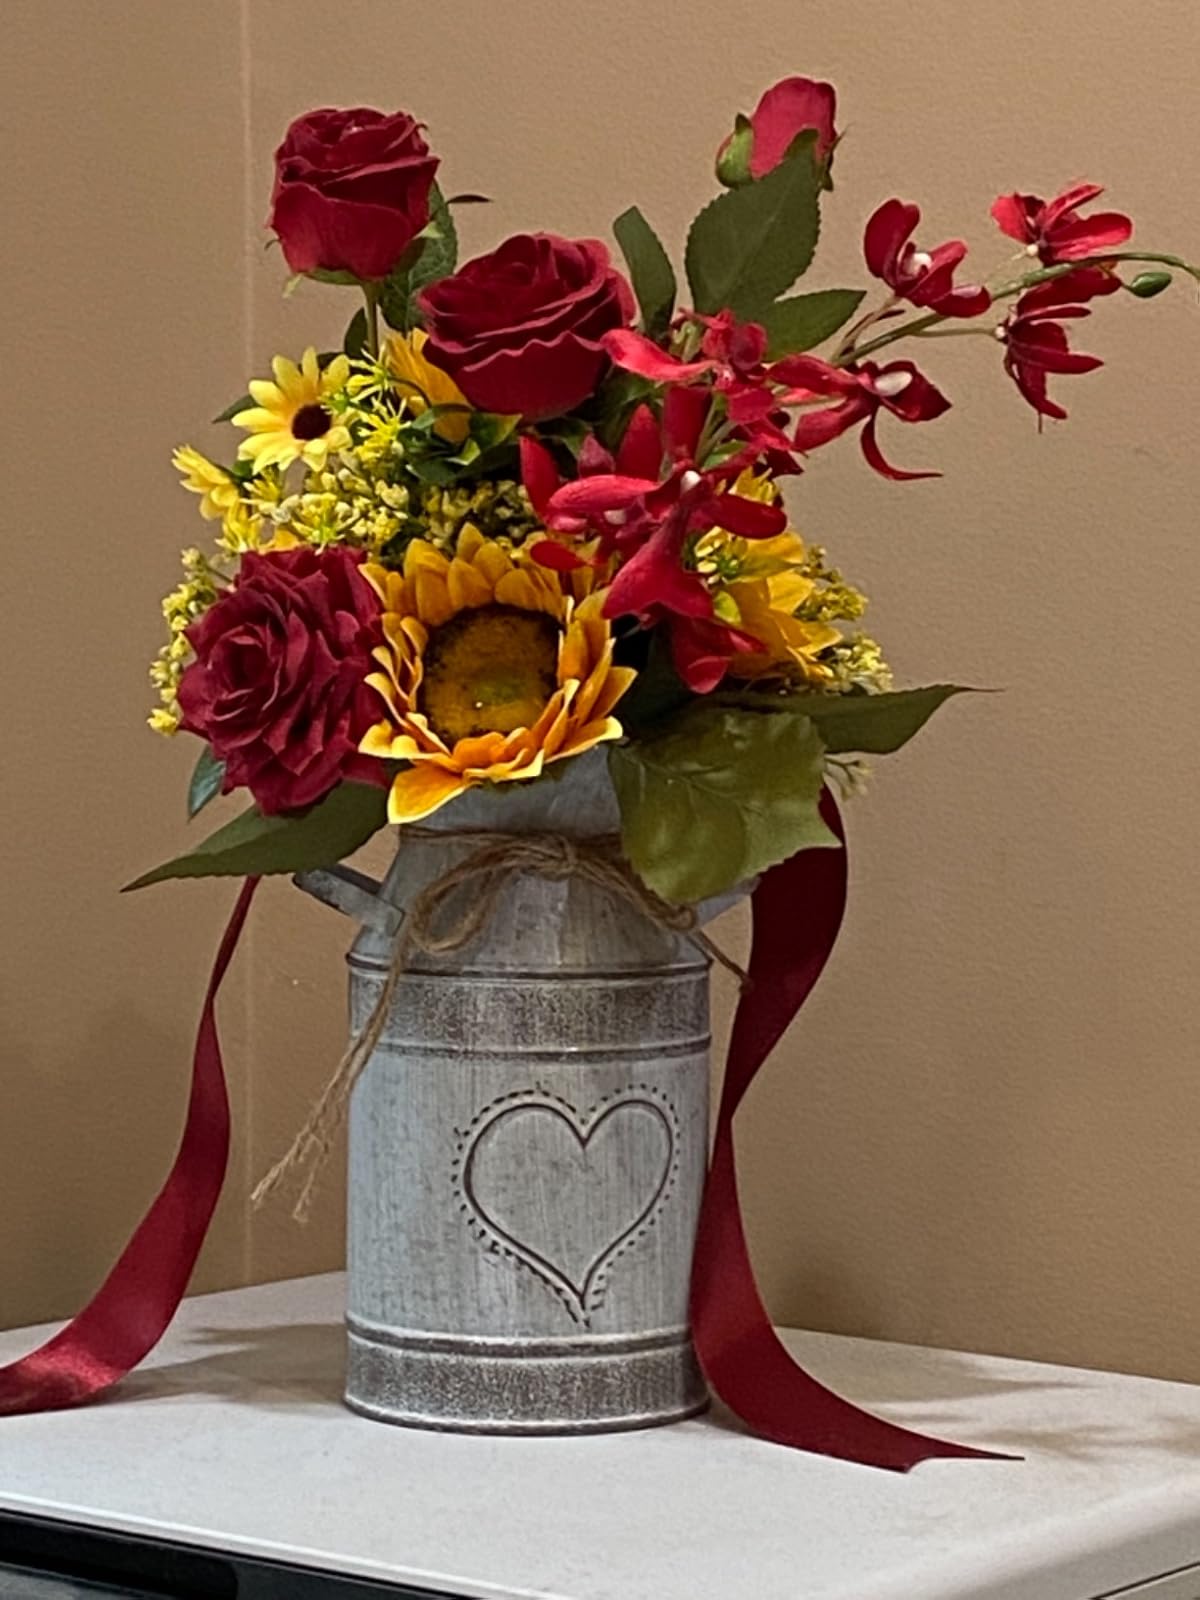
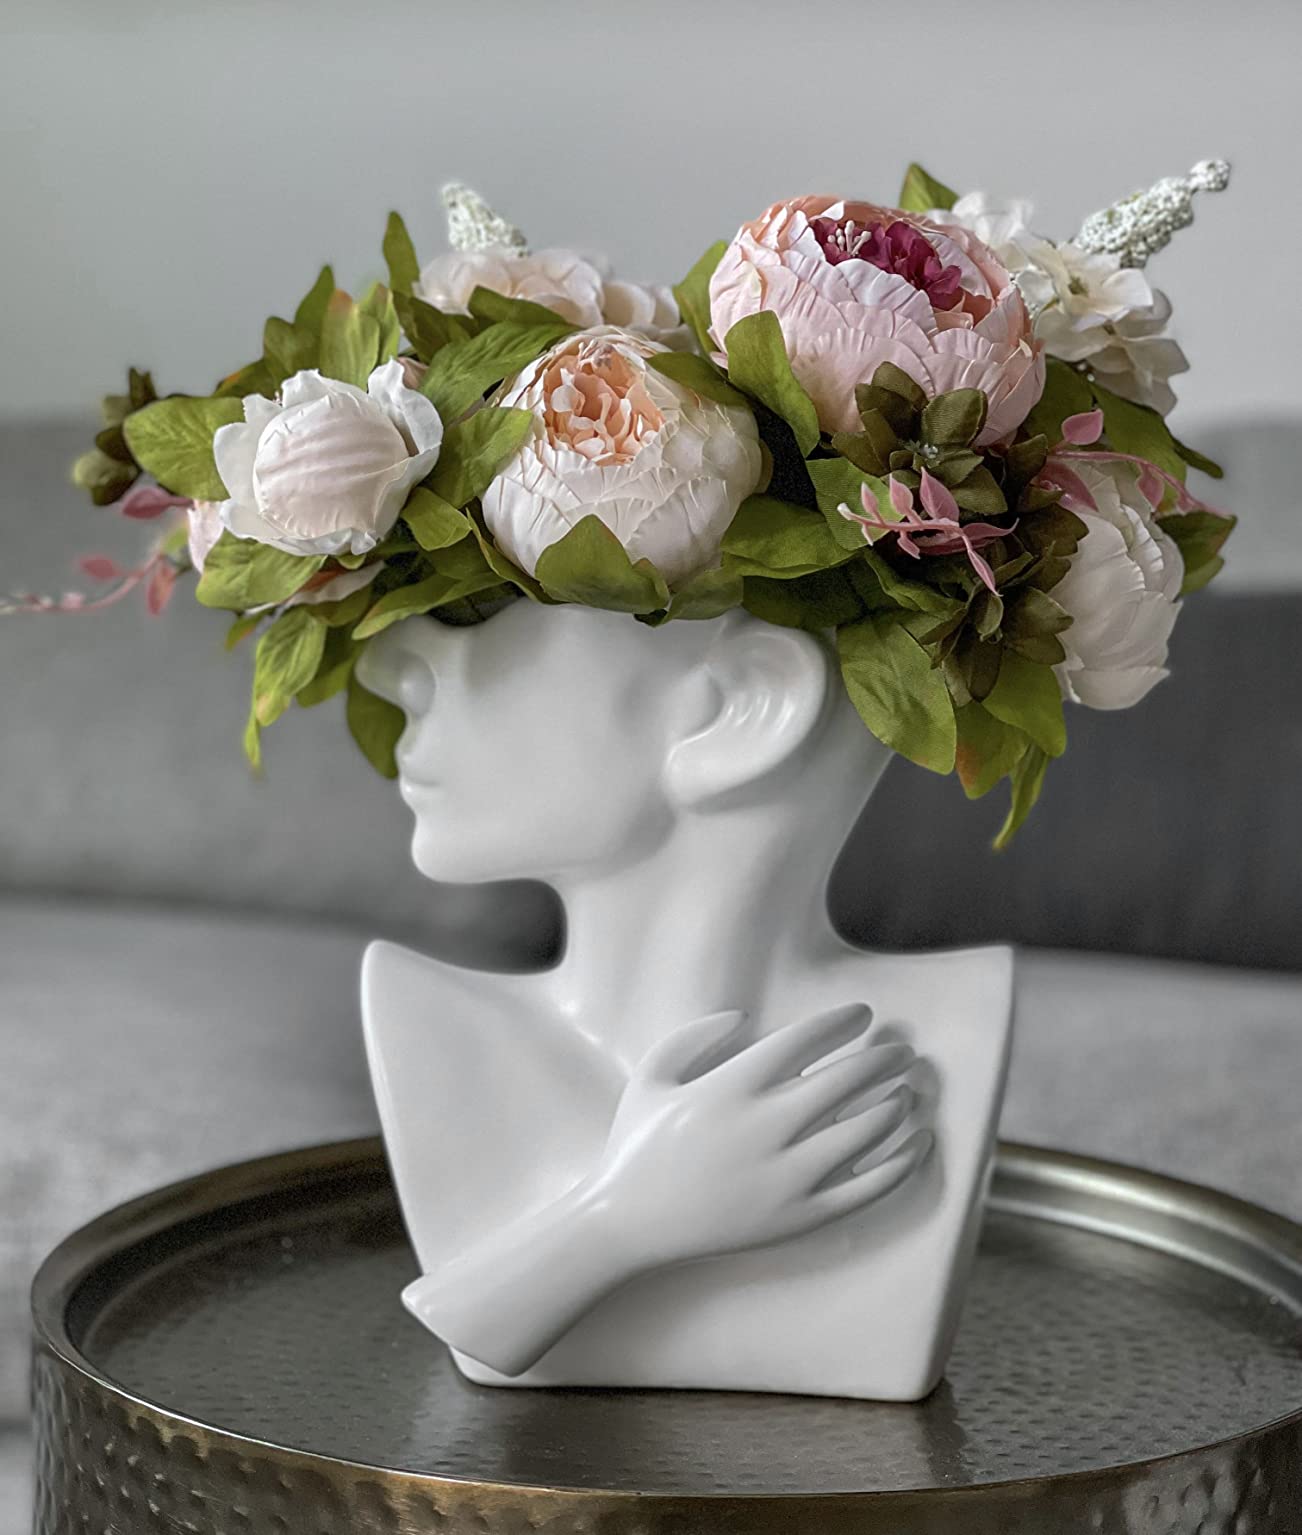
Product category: vase
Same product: no